Haus Weitmar

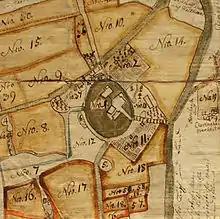
Haus Weitmar on a map from 1780

It was probably not until the 16th century that Haus Weitmar received the status of a knight's seat. After a firebombing by Spanish soldiers in 1588, a new building had already been erected in 1592 by Johann's father of the same name. For a long time, this was considered by researchers to be a new manor house, but this was refuted by excavations in 2009, which allowed the construction phases of the main house to be dated to other times. It is more likely that a second manor house was built as a result of the division of the fiefdom between the von Hasenkamp and von Eickel families. On a map from the year 1780, a building can be seen in the outer castle area, which was only slightly smaller than the actual main house. This could have been the new building from 1592. In 1823, however, it had already been demolished, because on the original Westphalian map from that year it was already marked as demolished. The building is still visible on the map.